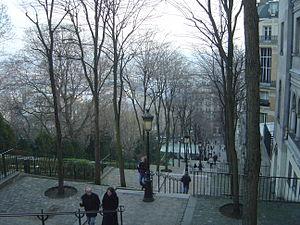
Paris, Montmartre, Escaliers près du funiculaire
La rue Foyatier est une rue de la butte Montmartre, dans le 18ᵉ arrondissement de Paris.